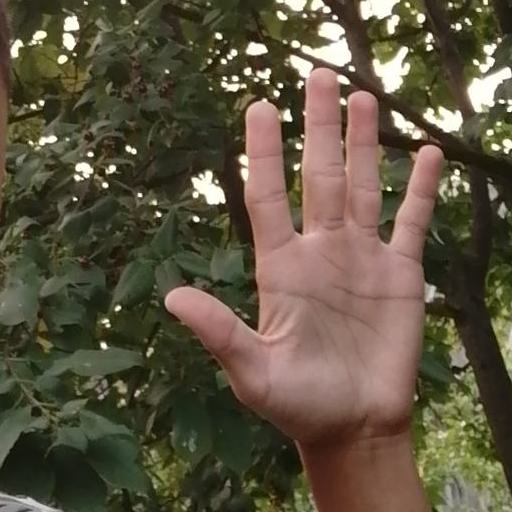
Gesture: palm